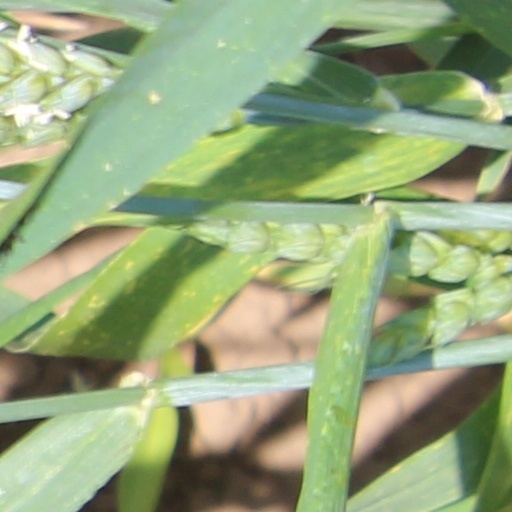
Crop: wheat